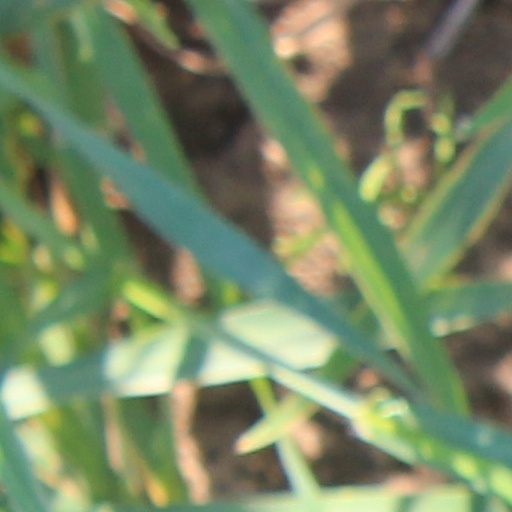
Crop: wheat